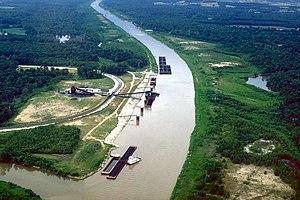
La rivière Kaskaskia est un affluent du fleuve Mississippi, situé dans l'État de l'Illinois, aux États-Unis.